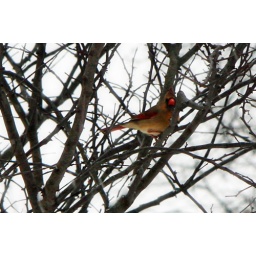
A female cardinal (they're mostly brown) in the tree in front of our house.